Sam Tung Uk Museum

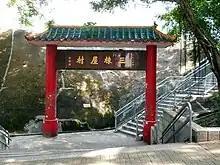
Gate of Sam Tung Uk Resite Village.

The Sam Tung Uk Museum is a museum restored from Sam Tung Uk (which describes the original floorplan), a Hakka walled village in Tsuen Wan, Hong Kong.